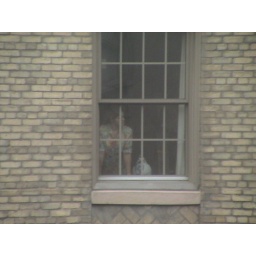
Maid in the window across the street